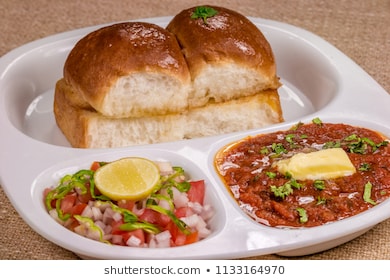
Dish: pav_bhaji